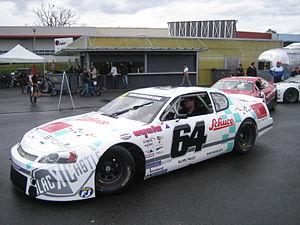
premiere course de la saison 2010 de la racecar serie à nogaro
Le circuit Paul Armagnac ou CPA, souvent appelé circuit de Nogaro, est un circuit automobile situé dans le département du Gers, sur la commune de Nogaro et géré par la société d'économie mixte de Paul-Armagnac.
Le circuit Paul Armagnac ou CPA, souvent appelé circuit de Nogaro, est un circuit automobile situé dans le département du Gers, sur la commune de Nogaro et géré par la société d'économie mixte de Paul-Armagnac.
Le NASCAR Whelen Euro Series, anciennement Racecar Euro Series puis Euro Racecar NASCAR Touring Series, est un championnat européen de compétition automobile mettant en présence des voitures de catégorie stock-cars.